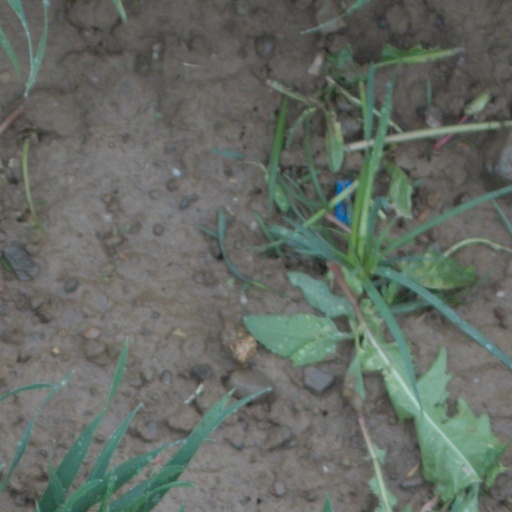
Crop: wheat